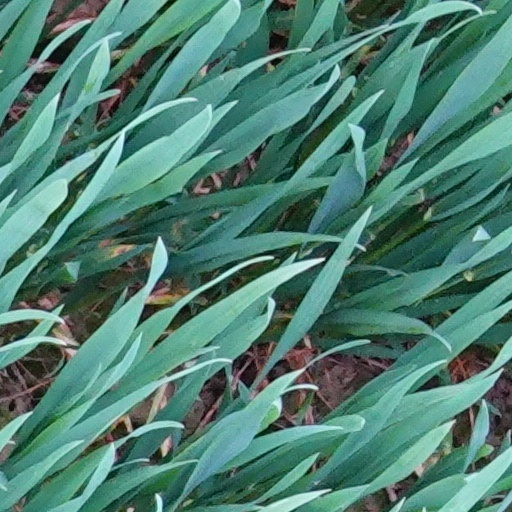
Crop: wheat